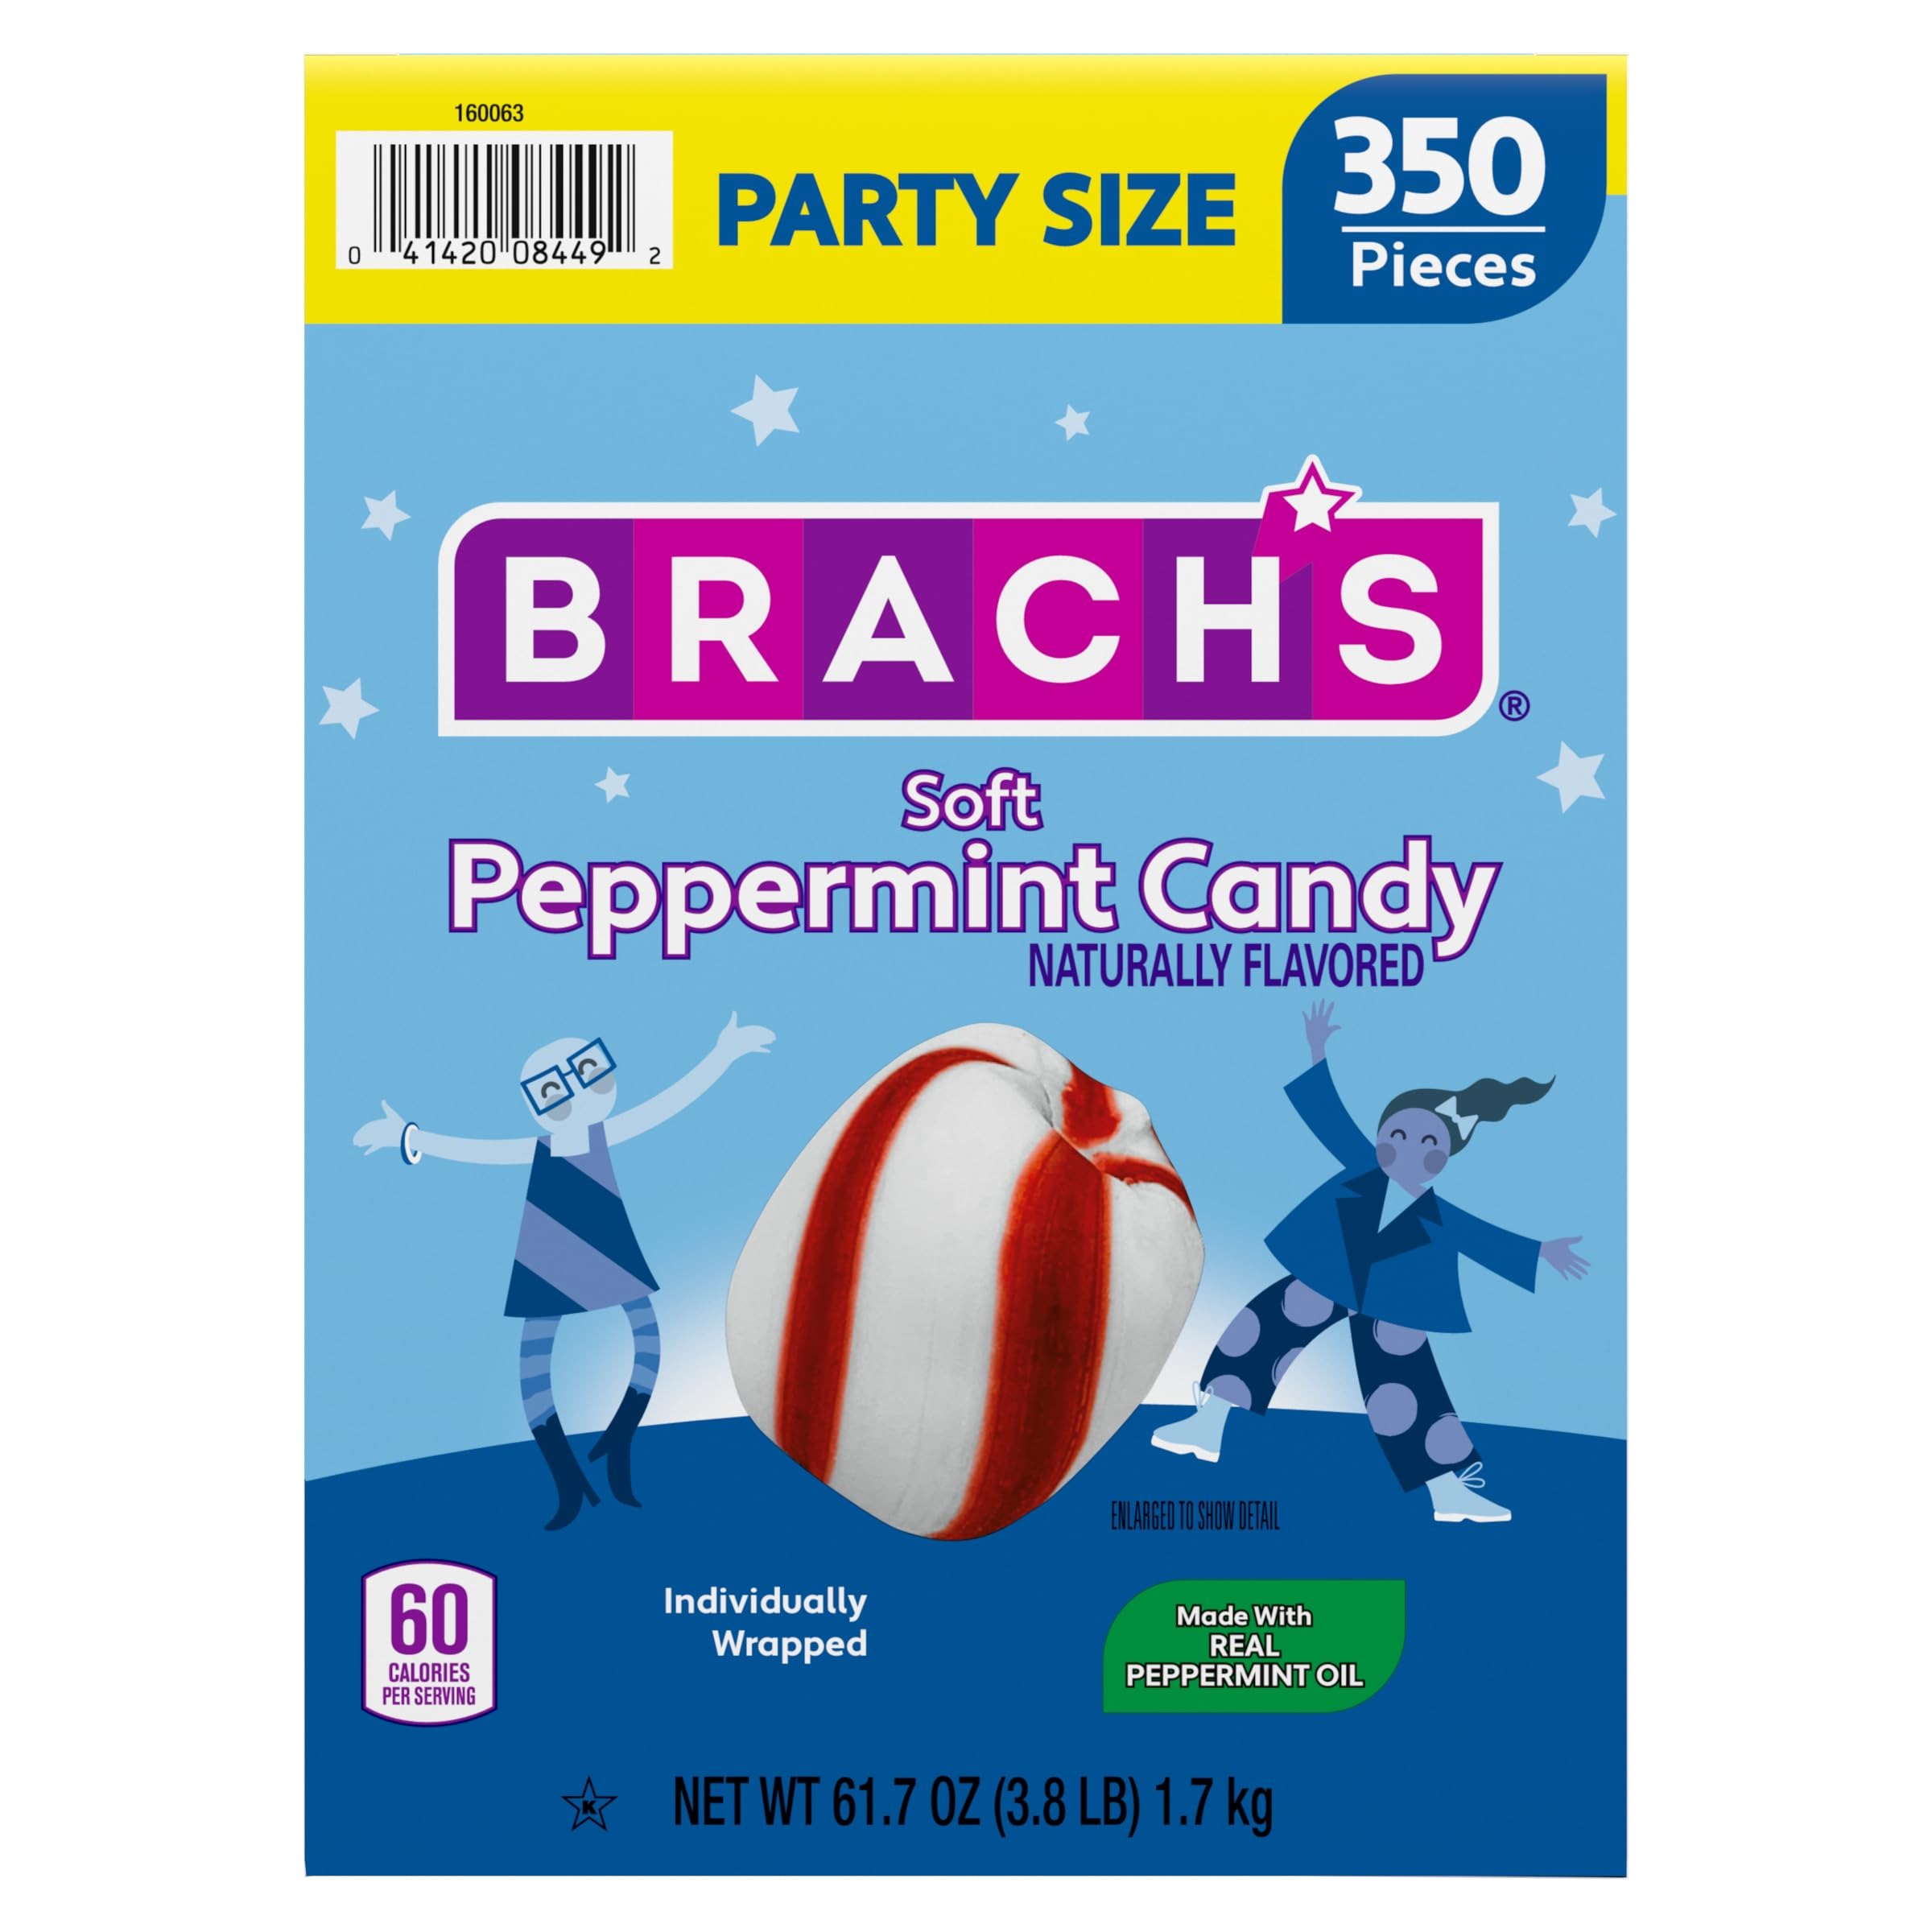
Item Name: Brach's Soft Peppermint Candy, Individually Wrapped Pieces, 61.7 oz Carton (350 Pieces)
Bullet Point 1: THE MELT AWAY MINTS: These refreshing mints in red and white twists are perfect for sharing. Made with real peppermint oil, these smooth mints will reinvigorate your taste buds with their delicious taste
Bullet Point 2: CLASSIC MINT CANDY: Brach's Soft Peppermint Candy are a smoother, softer way to enjoy a mint. Refresh your day with the deliciously sweet peppermint flavor in every piece, with only 60 calories per serving.
Bullet Point 3: RECYCLABLE PACKAGING: Brach's Soft Peppermint Candy is available in recyclable packaging. Just a quick tear and you're in!
Bullet Point 4: INDIVIDUALLY WRAPPED PIECES: Brach's Soft Peppermint Candy are individually packaged, making them a perfect treat to share with friends, family, and coworkers. They're great for parties, your candy dish and anytime snacking
Bullet Point 5: MINT CANDY FAVORITE FOR EVERYONE: As a candy favorite for generations, Brach's produces a delicious assortment of candy canes, peppermint sticks and soft mints in wintergreen and peppermint flavors
Value: 61.7
Unit: Ounce

Price: 26.98